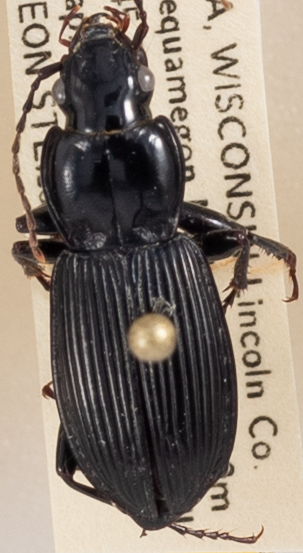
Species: Pterostichus coracinus
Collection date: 2018-07-10
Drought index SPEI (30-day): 0.71
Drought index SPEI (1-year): -0.24
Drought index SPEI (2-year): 1.642